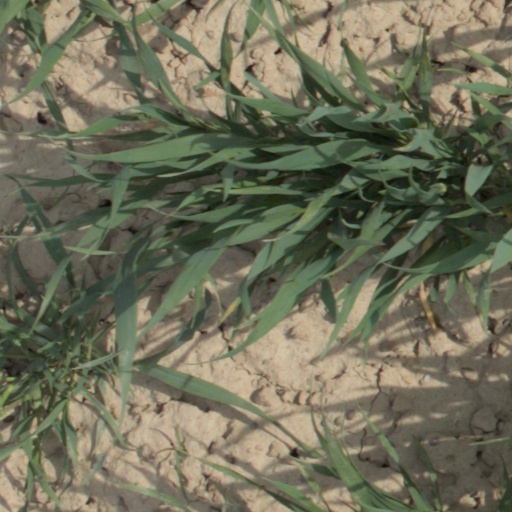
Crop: wheat